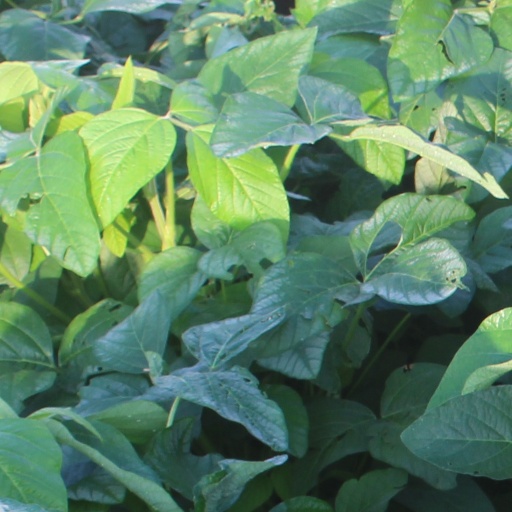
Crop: soybean